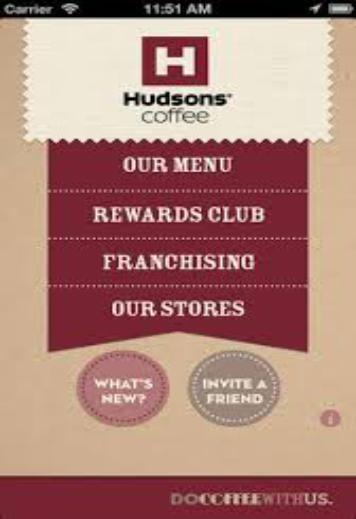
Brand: Hudsons Coffee-1
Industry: Food